Tetcott

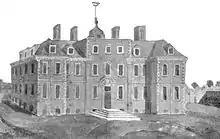
The Queen Anne style Tetcott House built by the Arscott family in about 1700 and demolished 1831

Tetcott is a civil parish, small settlement and former manor (once the home of the Arscotts of Tetcott) in Devon, England. The parish lies about five miles south of the town of Holsworthy and is bordered on the north by the parish of Clawton, on the east by a small part of Ashwater, and on the south by Luffincott. It forms part of the local government district of Torridge, and its western boundary is the River Tamar which forms the Cornish border. In 2001 its population was 110, half that of a century earlier (220 in 1901).